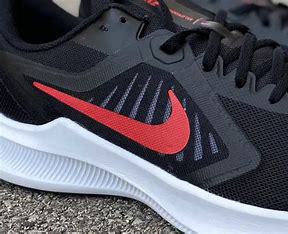
Brand: Nike
Model: Downshifter 10